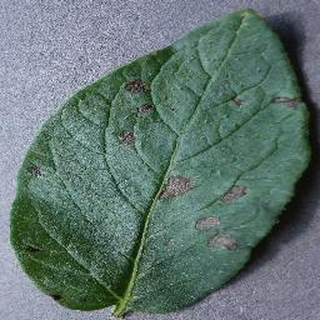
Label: potato_early_blight